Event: Nepal Earthquake
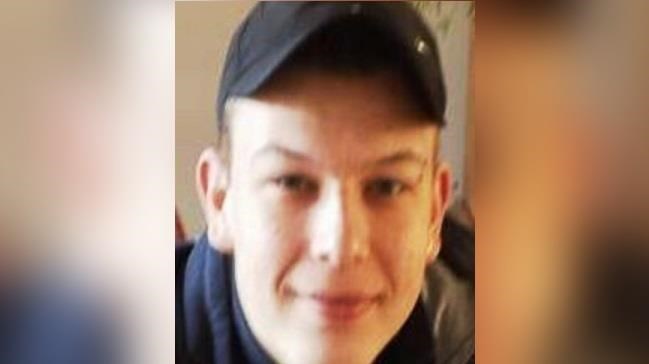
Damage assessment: no_damage